Canada in the Cold War

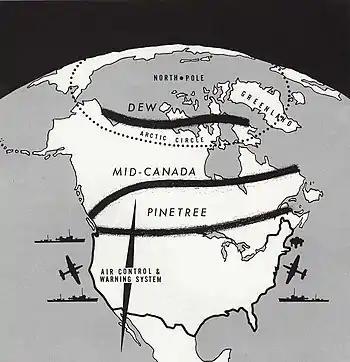
A map depicting the location for the Dew Line, the Mid-Canada Line, and the Pinetree Line, a series of early warning radar systems developed in the 1950s.

To defend North America against a possible enemy attack, Canada and the United States began to work very closely together in the 1950s. The North American Aerospace Defense Command (NORAD) created a joint air-defence system. In northern Canada, the Distant Early Warning Line (or Dew Line) was established to give warning of Soviet bombers heading over the north pole. Similar early warning radar systems were also developed in the middle of Canada, known as the Mid-Canada Line; and across the 50th parallel north, known as the Pinetree Line.